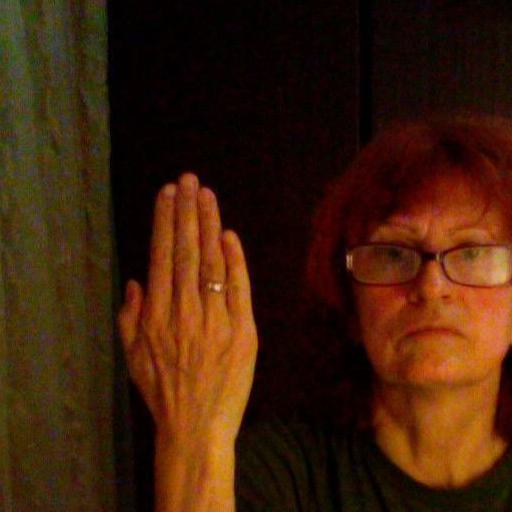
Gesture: stop_inverted